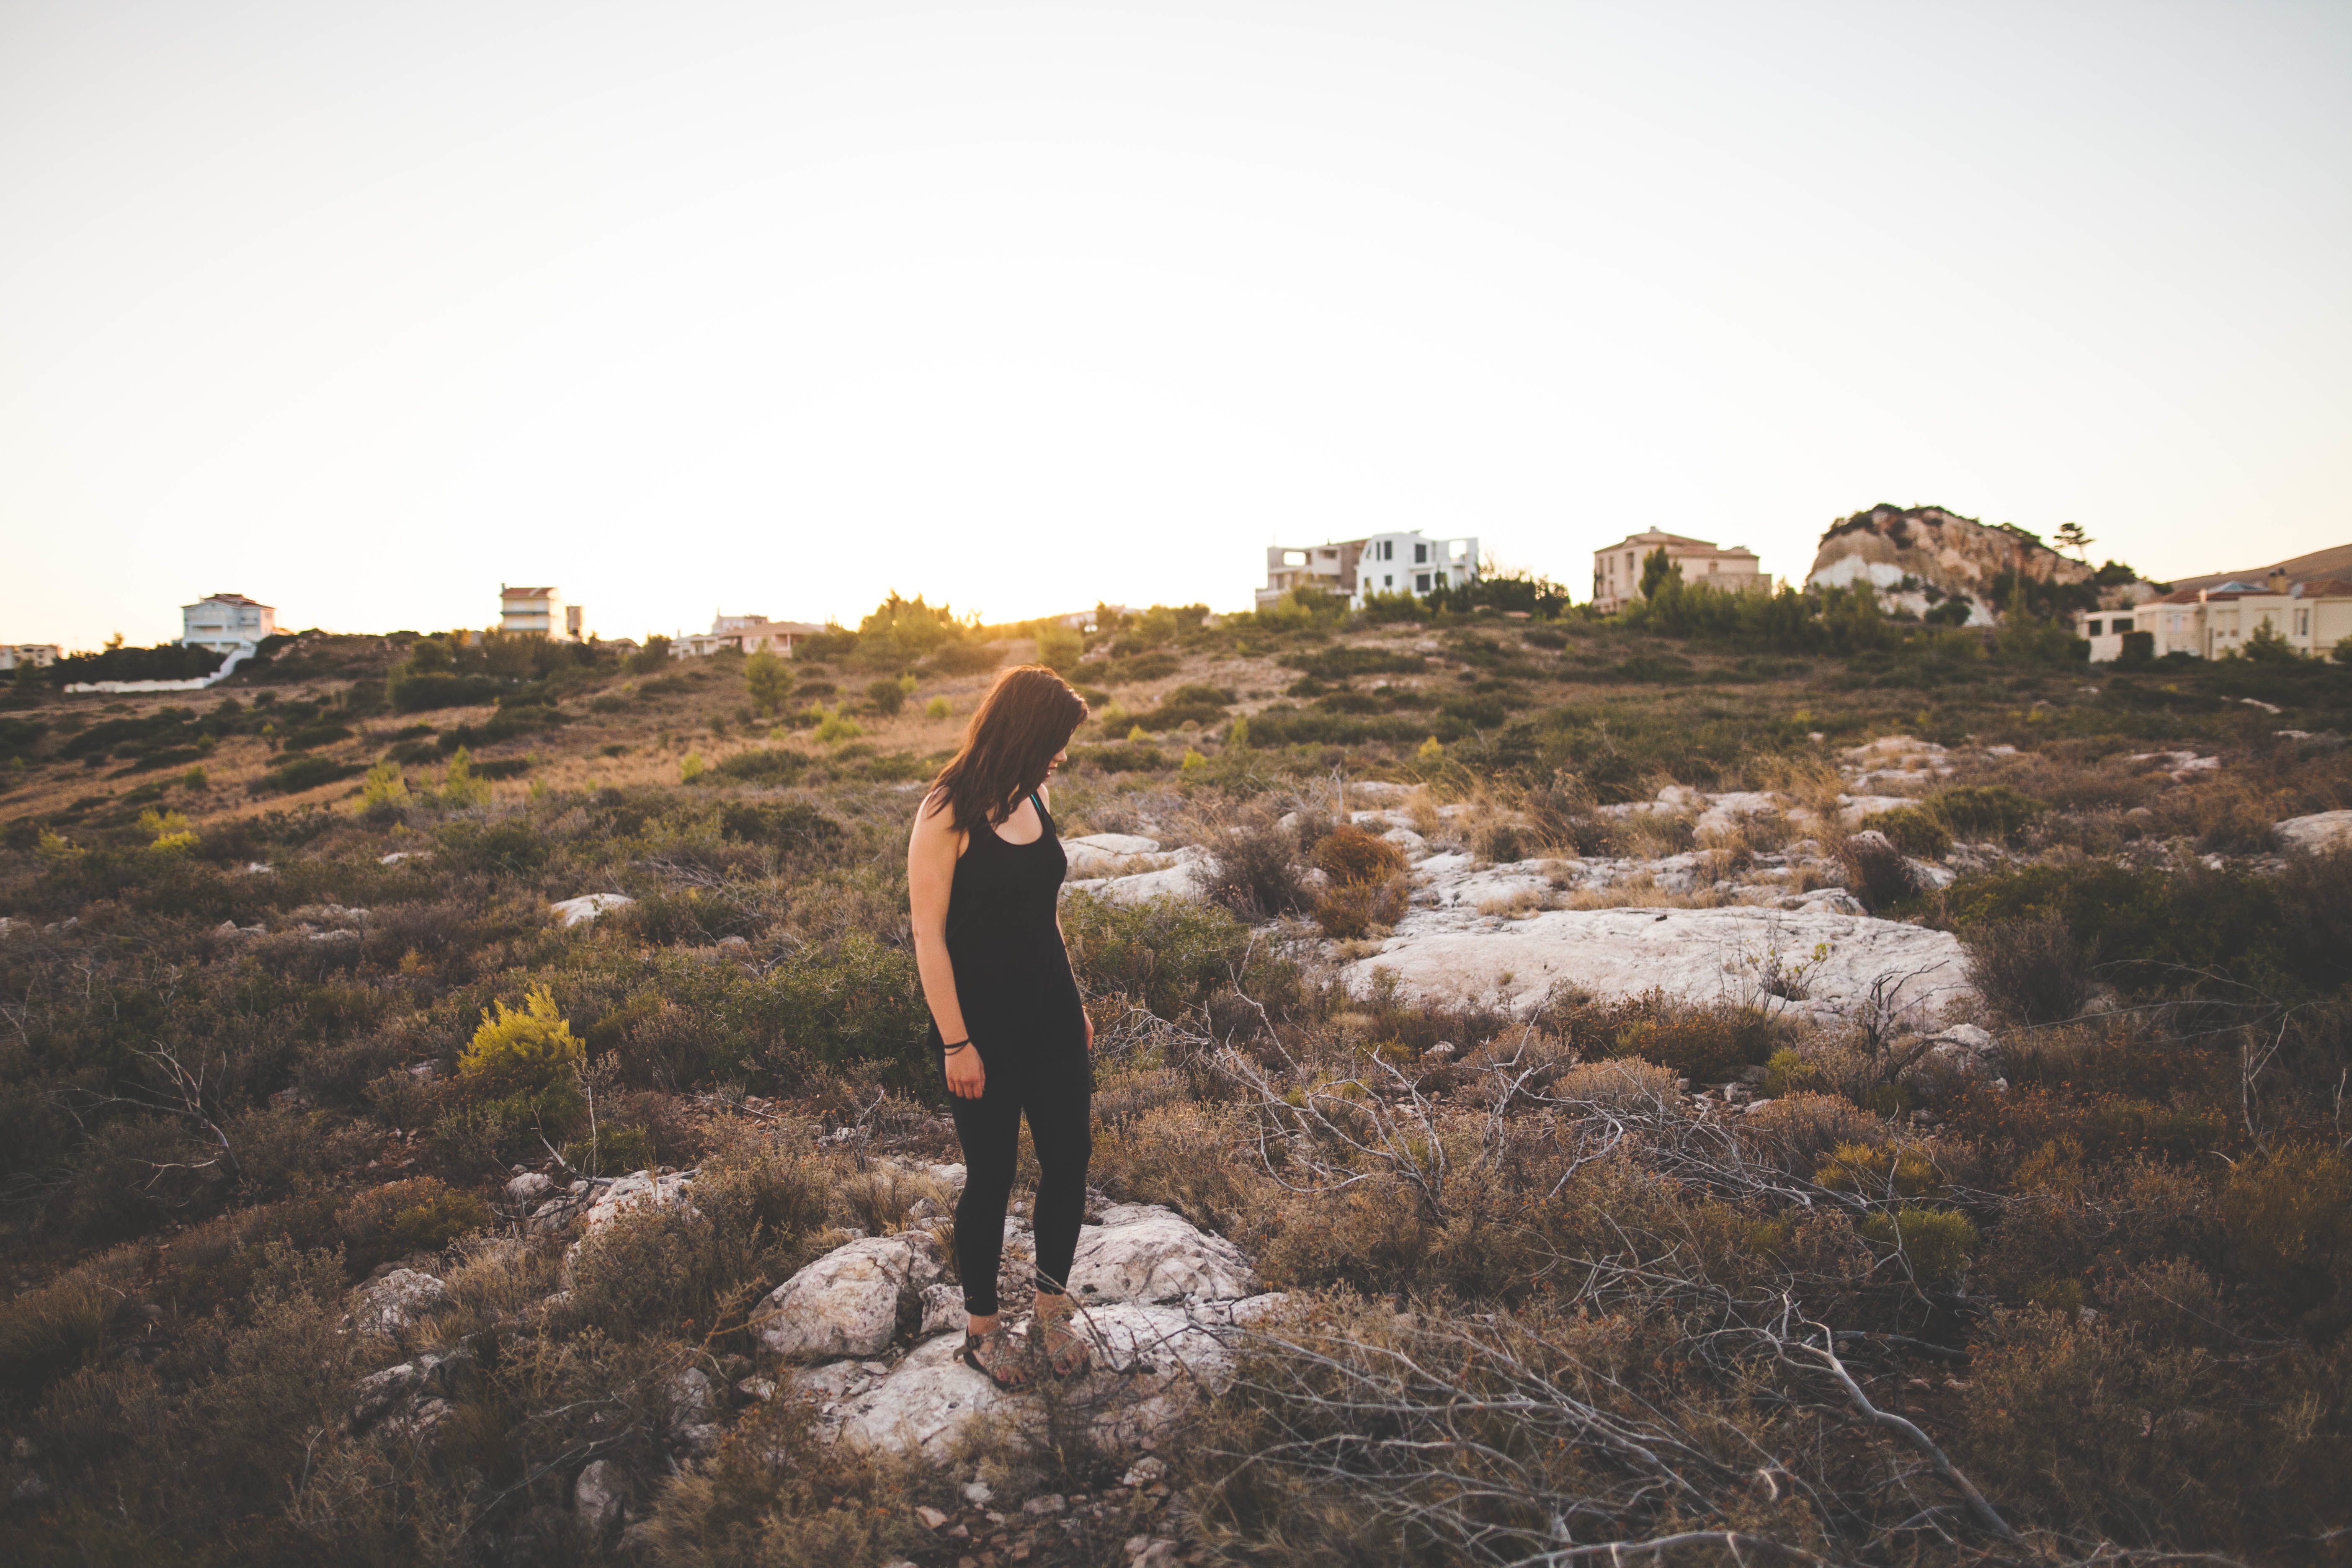
sea, coast, rock, hill, adventure, cliff, terrain